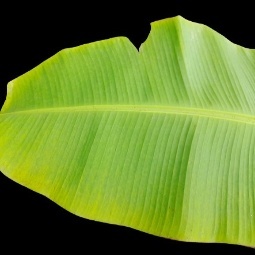
Label: Sulphur